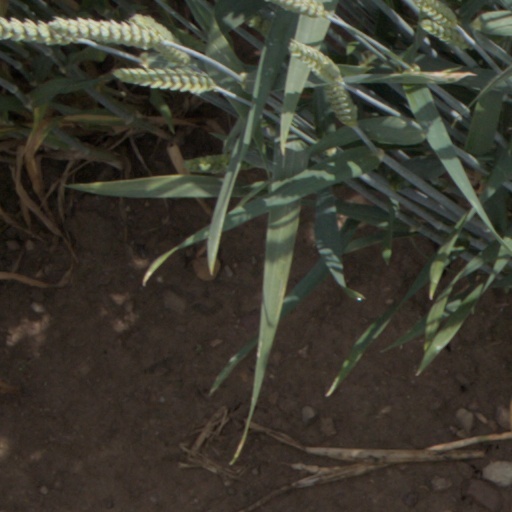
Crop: wheat